Walter Baker Sports Centre

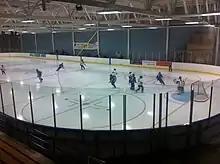
Walter Baker Rink B during a Ringette game.

Walter Baker has two ice rinks in the arena area. Both rinks are NHL size 200x85 feet. Both rinks are maintained throughout the winter and summer seasons. Nepean Minor Hockey Association is a hockey league that uses these arena's the most. There is also many other groups including Nepean Ringette, Many local Men's Leagues and Skating Clubs.